Spyken

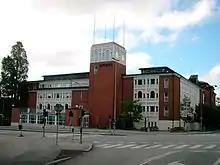
Spyken building in 2009

Spyken is an upper secondary school ("gymnasieskola") in Lund, Sweden. The students are sometimes referred to as.